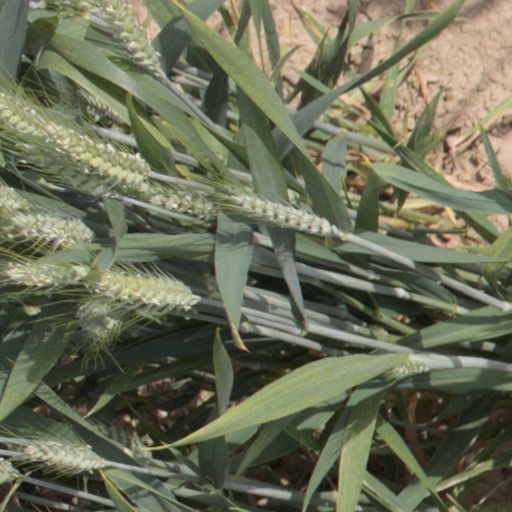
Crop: wheat